Pies and Guys

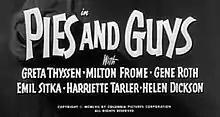

Pies and Guys is a 1958 short subject directed by Jules White starring American slapstick comedy team The Three Stooges (Moe Howard, Larry Fine and Joe Besser). It is the 185th entry in the series released by Columbia Pictures starring the comedians, who released 190 shorts for the studio between 1934 and 1959.